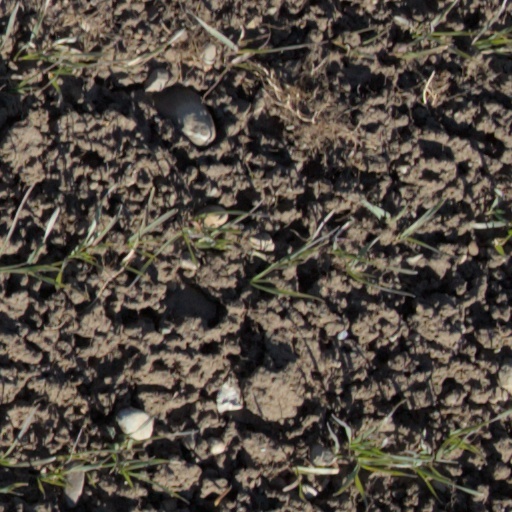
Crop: wheat